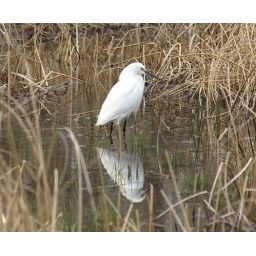
We have black egrets in our area and this is the first white one I've seen here.